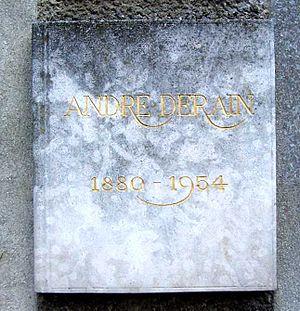
Plaque touristique sur la maison d'André Derain à Chambourcy (Yvelines, France)
Chambourcy est une commune du département des Yvelines, dans la région Île-de-France, en France, situé à 3 km à l'ouest de Saint-Germain-en-Laye et à 25 km environ à l'ouest de Paris.